Roggwil-Wynau railway station

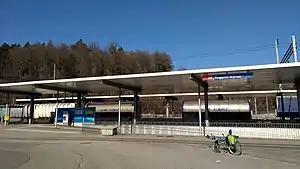
The station platform in 2018

Roggwil-Wynau railway station is a railway station in the municipality of Roggwil, in the Swiss canton of Bern. It is an intermediate stop on the standard gauge Olten–Bern line of Swiss Federal Railways.